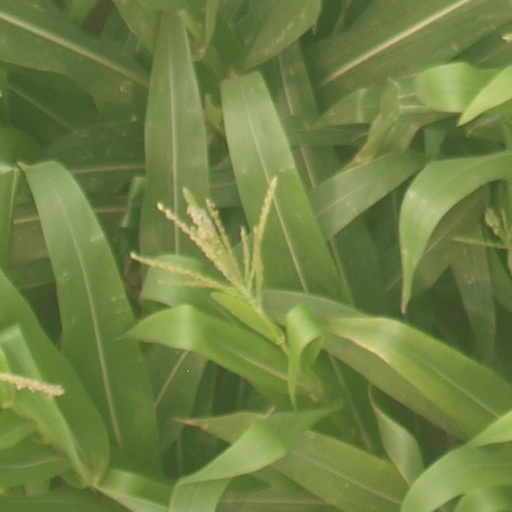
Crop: maize; corn